Norman–Arab–Byzantine culture

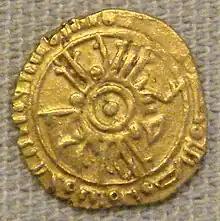
Tarì gold coin of Roger II of Sicily, with Arabic inscriptions, minted in Palermo (British Museum)

The term Norman–Arab–Byzantine culture, Norman–Sicilian culture or, less inclusively, Norman–Arab culture, (sometimes referred to as the "Arab-Norman civilization") refers to the interaction of the Norman, Byzantine Greek, Latin, and Arab cultures following the Norman conquest of the former Emirate of Sicily and North Africa from 1061 to around 1250. The civilization resulted from numerous exchanges in the cultural and scientific fields, based on the tolerance shown by the Normans towards the Latin- and Greek-speaking Christian populations and the former Arab Muslim settlers. As a result, Sicily under the Normans became a crossroad for the interaction between the Norman and Latin Catholic, Byzantine–Orthodox, and Arab–Islamic cultures.